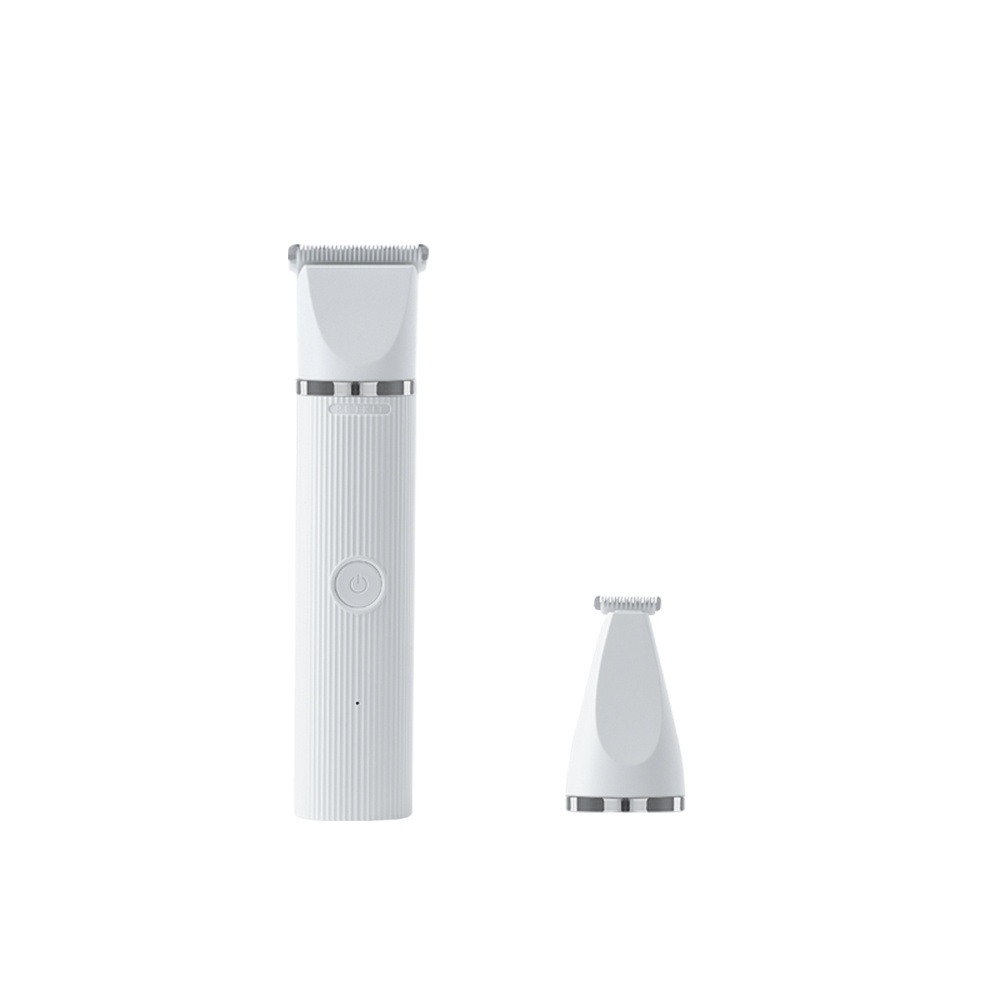
PETKIT Pet Trimmer Pro (2 in 1)
Brand: PetKit
PETKIT Pet Trimmer Pro (2 in 1) RRP $49.90 The PETKIT Pet Trimmer: Your Perfect Grooming Companion Say hello to the PETKIT Pet Trimmer – the ultimate grooming tool for pet owners like you! Designed with simplicity and effectiveness in mind, this trimmer makes keeping your furry friend looking their best a breeze. What makes it so special? It comes with two different blades – a wider one for thick coats and a narrower one for those tricky spots like the face and paws. No more struggling to reach those hard-to-groom areas! It's super quiet and gentle on your pet's skin, so they stay calm and relaxed during grooming sessions. Plus, it's waterproof, meaning you can easily clean it under the tap after use. Just remember not to dunk it in water completely! Oh, and did we mention it's rechargeable? Yep, simply plug it into your laptop or use a USB adapter, and you're good to go. No need to worry about constantly replacing batteries. In the box, you'll find everything you need to get started – the trimmer, both blades, a set of combs for different hair lengths, a handy cleaning brush, and a bottle of clipper oil to keep everything running smoothly. Make grooming time a breeze with the PETKIT Pet Trimmer – your pet will thank you for it! Product Highlights: Two blades cover all usages Two different positioning combs Low Noise, high speed and fewer vibrations IPX7 waterproof Rechargeable Package Included: Trimmer x 1 Blade: 1.9cm blade x 1 / 4cm blade x 1 Comb: 3mm comb x 1 / 9mm comb x 1 Cleaning brush x 1 USB charging cable x 1
Category: Animals & Pet Supplies > Pet Supplies > Pet Grooming Supplies > Pet Hair Clippers & Trimmers > Trimmers